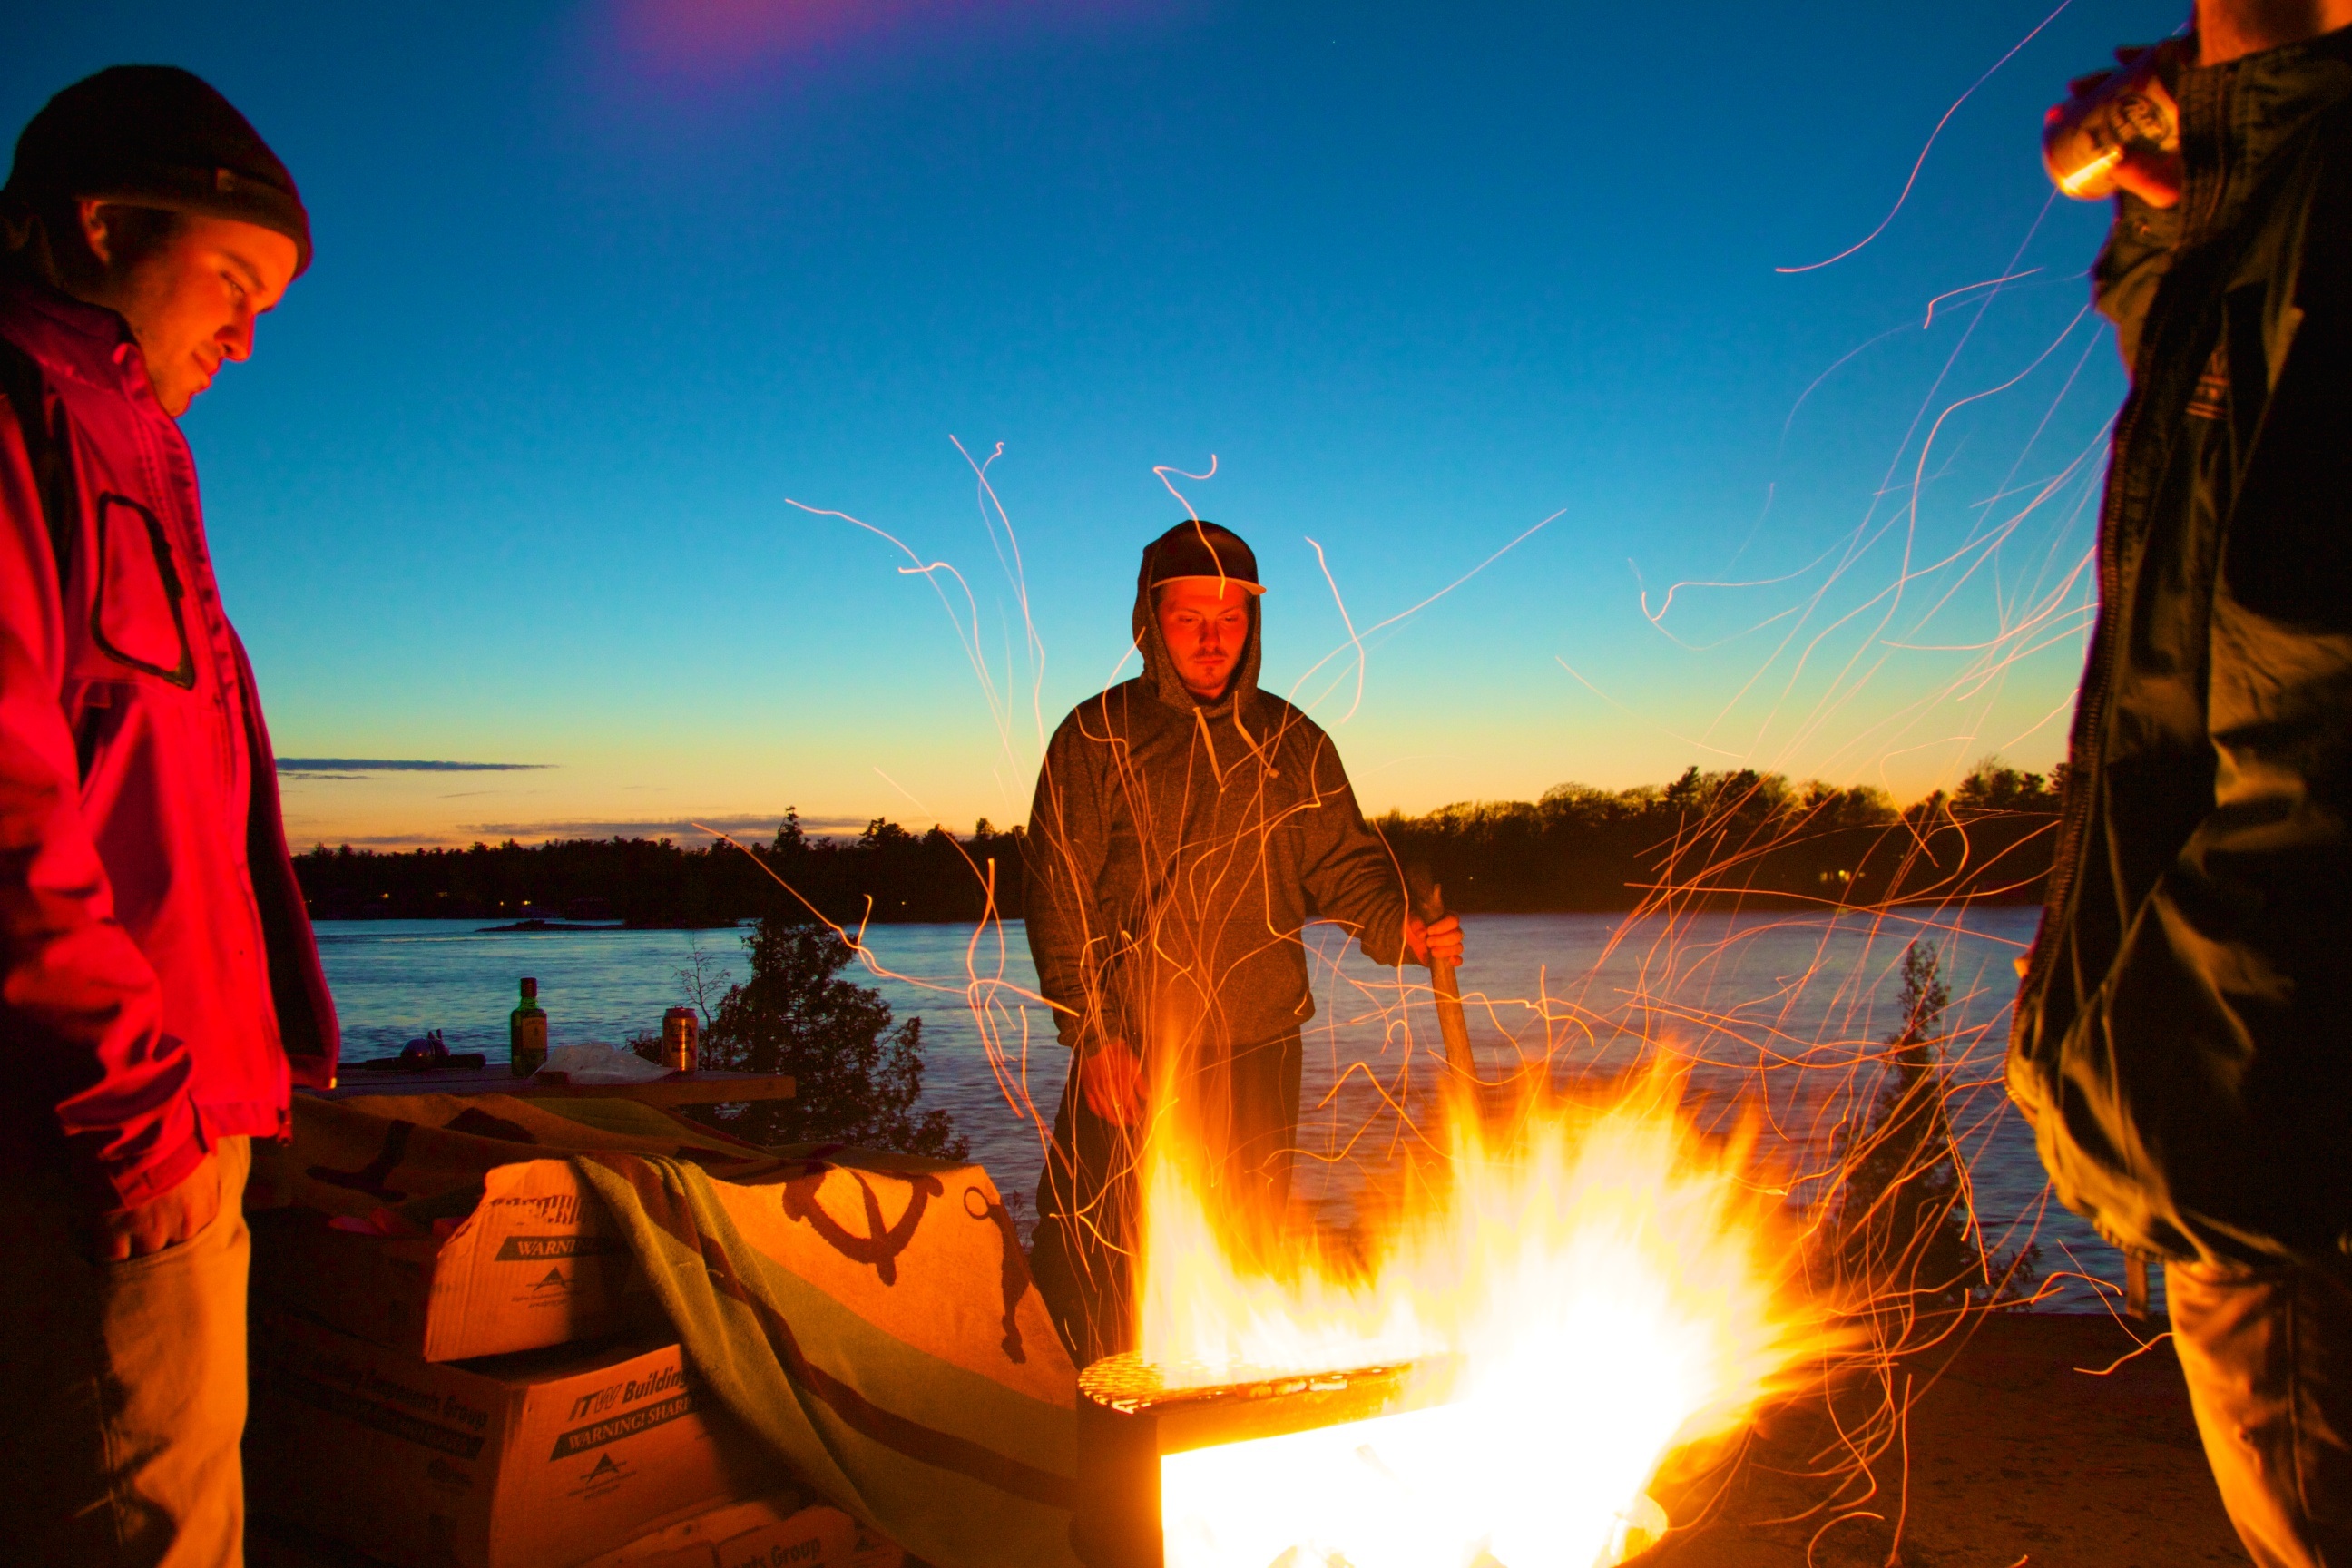
sunset, evening, bonfire